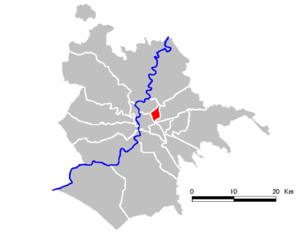
Le Municipio III, dit Nomentano - San Lorenzo, est une ancienne subdivision administrative de Rome.